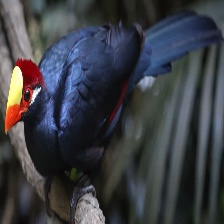
Species: VIOLET TURACO
Scientific name: MUSOPHAGA VIOLACEA